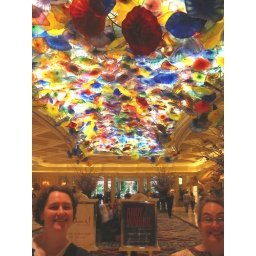
The Traxler Girls under glass flowers